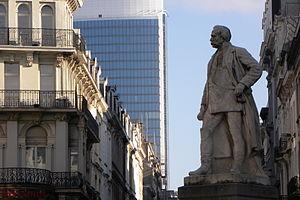
Henri Alexis Brialmont 1821-1903. Monument au carrefour de la rue de Louvain et de la rue Royale à Bruxelles.